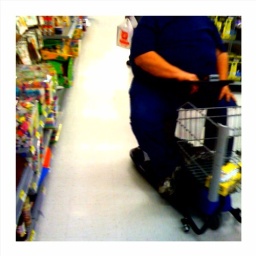
Overweight man in motorized cart eating Malamars. One box almost empty, two to go... Seriously.